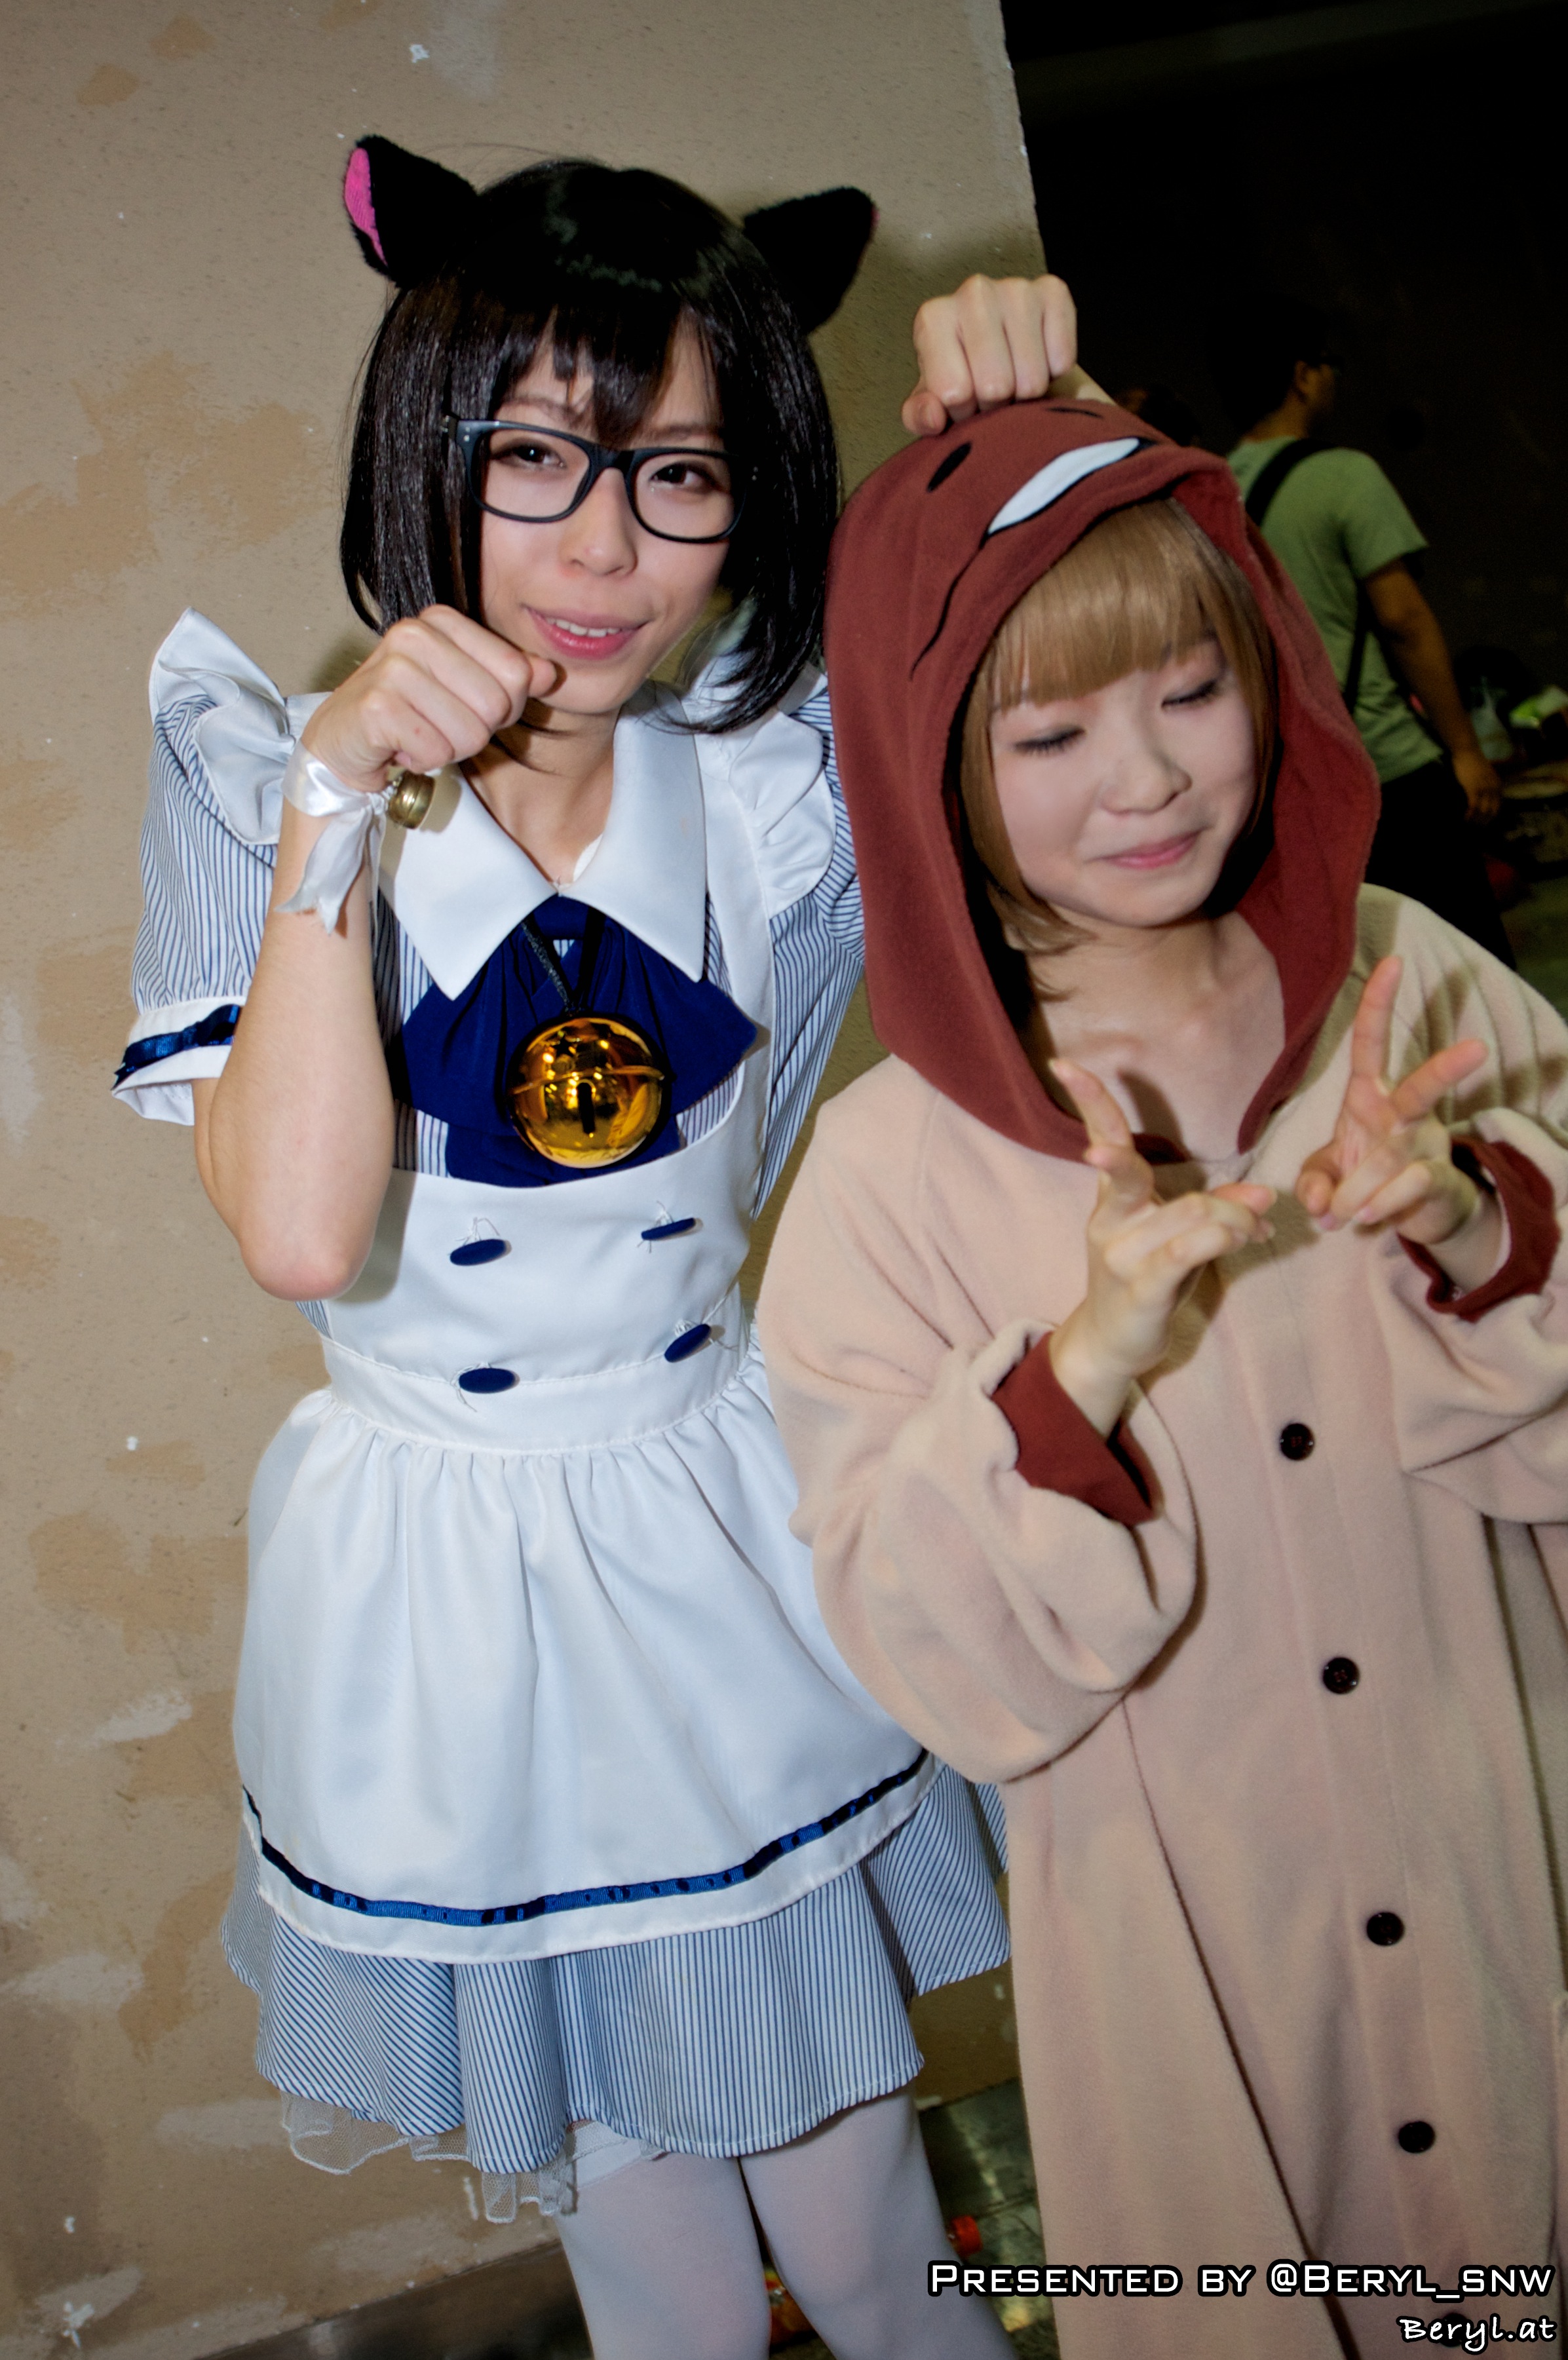
girl, game, cute, clothing, cosplay, girls, japanese, costume, games, anime, comic, comiccon, cos, con